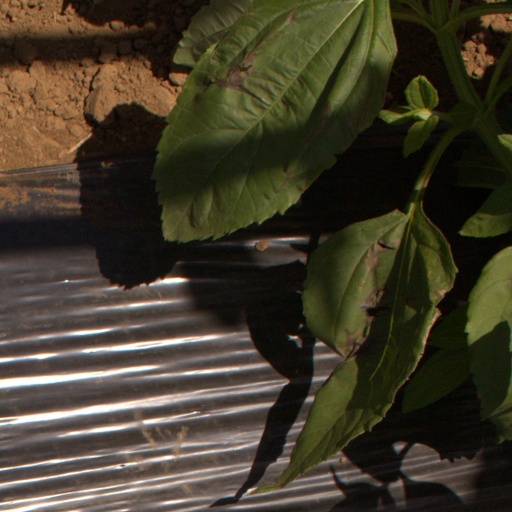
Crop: Jerusalem artichoke